Elimination Chamber (2020)

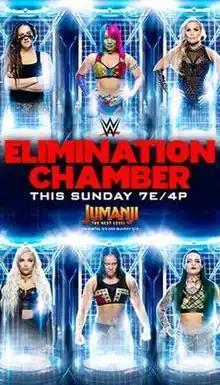
Promotional poster featuring Sarah Logan, Asuka, Natalya, Liv Morgan, Shayna Baszler, and Ruby Riott

The 2020 Elimination Chamber (known as No Escape in Germany) was a professional wrestling pay-per-view (PPV) and livestreaming event produced by WWE. It was the 10th Elimination Chamber and took place on March 8, 2020, at the Wells Fargo Center in Philadelphia, Pennsylvania, held for wrestlers from the promotion's Raw and SmackDown brand divisions. This was the second Elimination Chamber to not take place in February after the 2015 event.